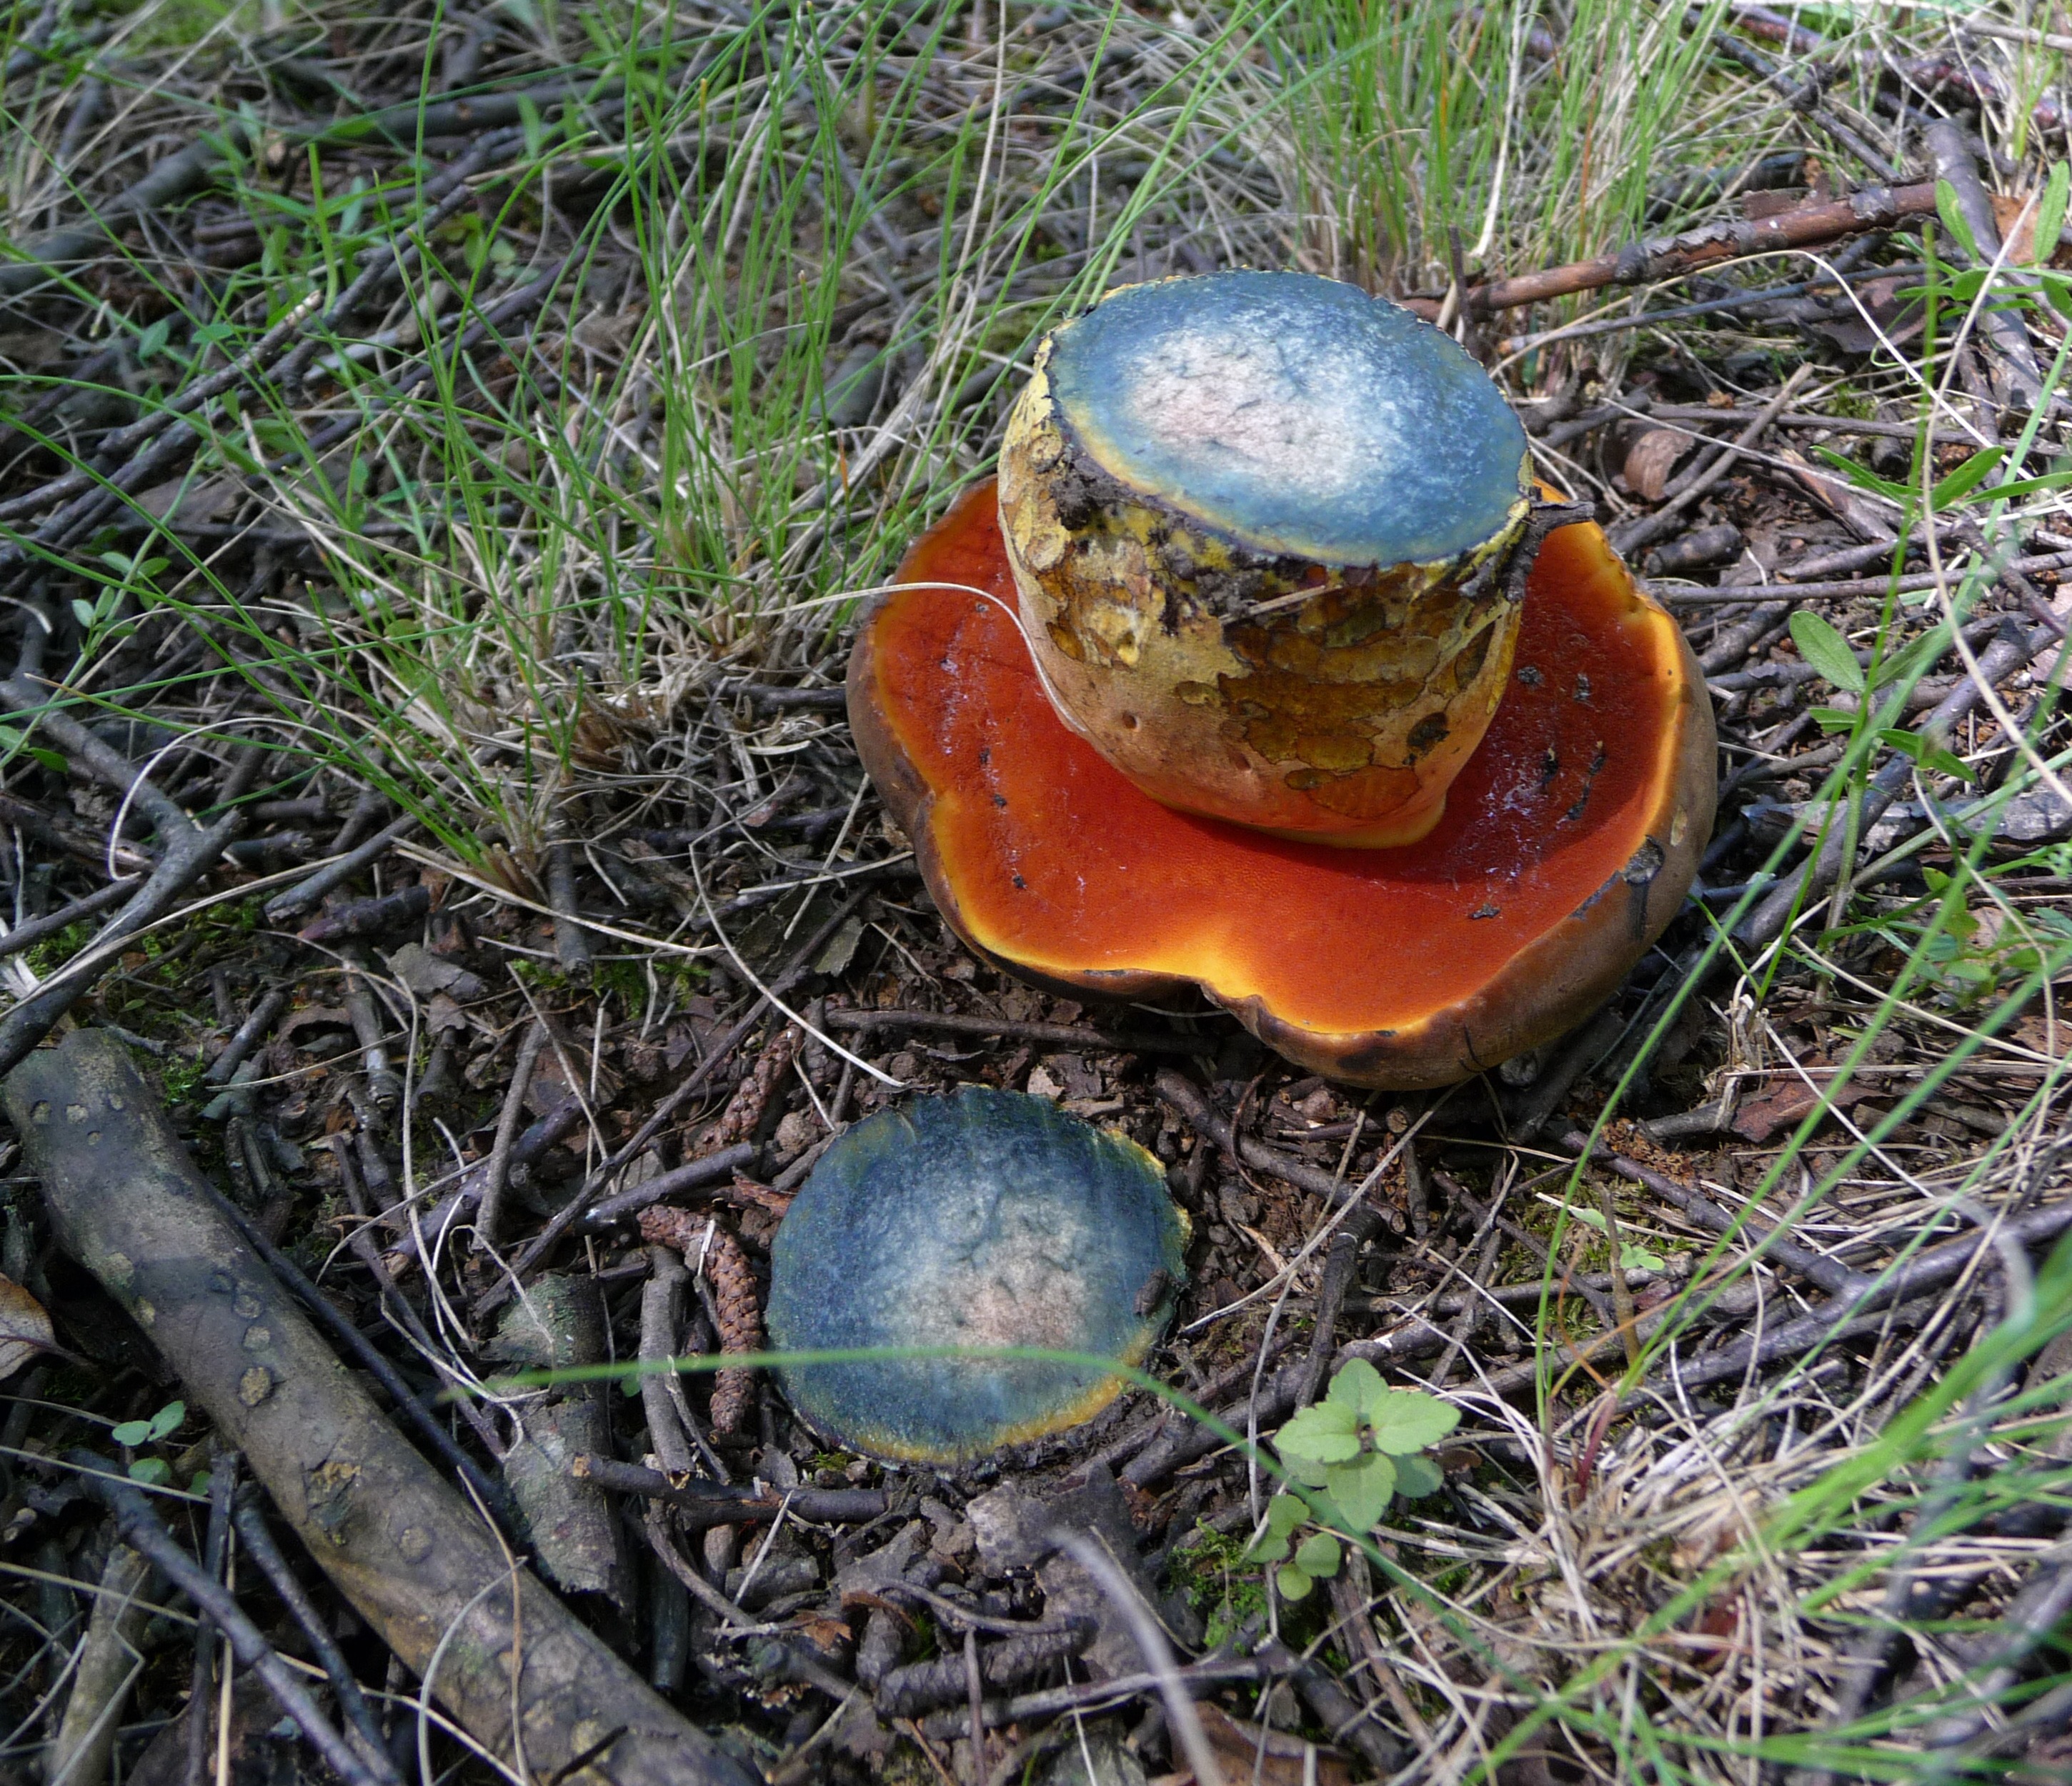
nature, flower, wildlife, mushroom, flora, fauna, fungus, style, woodland, bolete, auriculariales, macro photography, cut off, schusterpilz, agaricomycetes, penny bun, boletus luridiformis, boletus erythropus, pine mushroom, flakes stalk witches suillus, thunder mushroom, gypsy mushroom, dickr hrling, or pilt